Ibrahim I of Shirvan

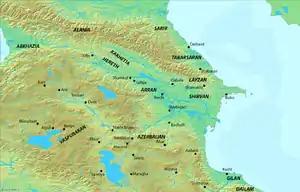
Map of Caucasus and its surroundings.

In 1386, Ibrahim recognized the powerful Turko-Mongol ruler Timur as his suzerain. When Timur arrived at the Caucasus in 1394, Ibrahim gave him gifts and riches as presents in order to maintain good relations with him. However, one of these gifts were eight slaves, which Timur did not see as enough—when he asked Ibrahim why he had only given eight slaves, Ibrahim replied: "I am myself the ninth". This made Timur glad, who due to the kindness of Ibrahim gave him much land and promised to protect him. From 1399 to 1402, Ibrahim fought alongside Timur in his campaigns in Syria and Anatolia. Timur later died in 1405, fighting and rebellion broke, causing great disruption. Ibrahim used the death of Timur as an opportunity to declare independence and seize Ganja and Karabakh.